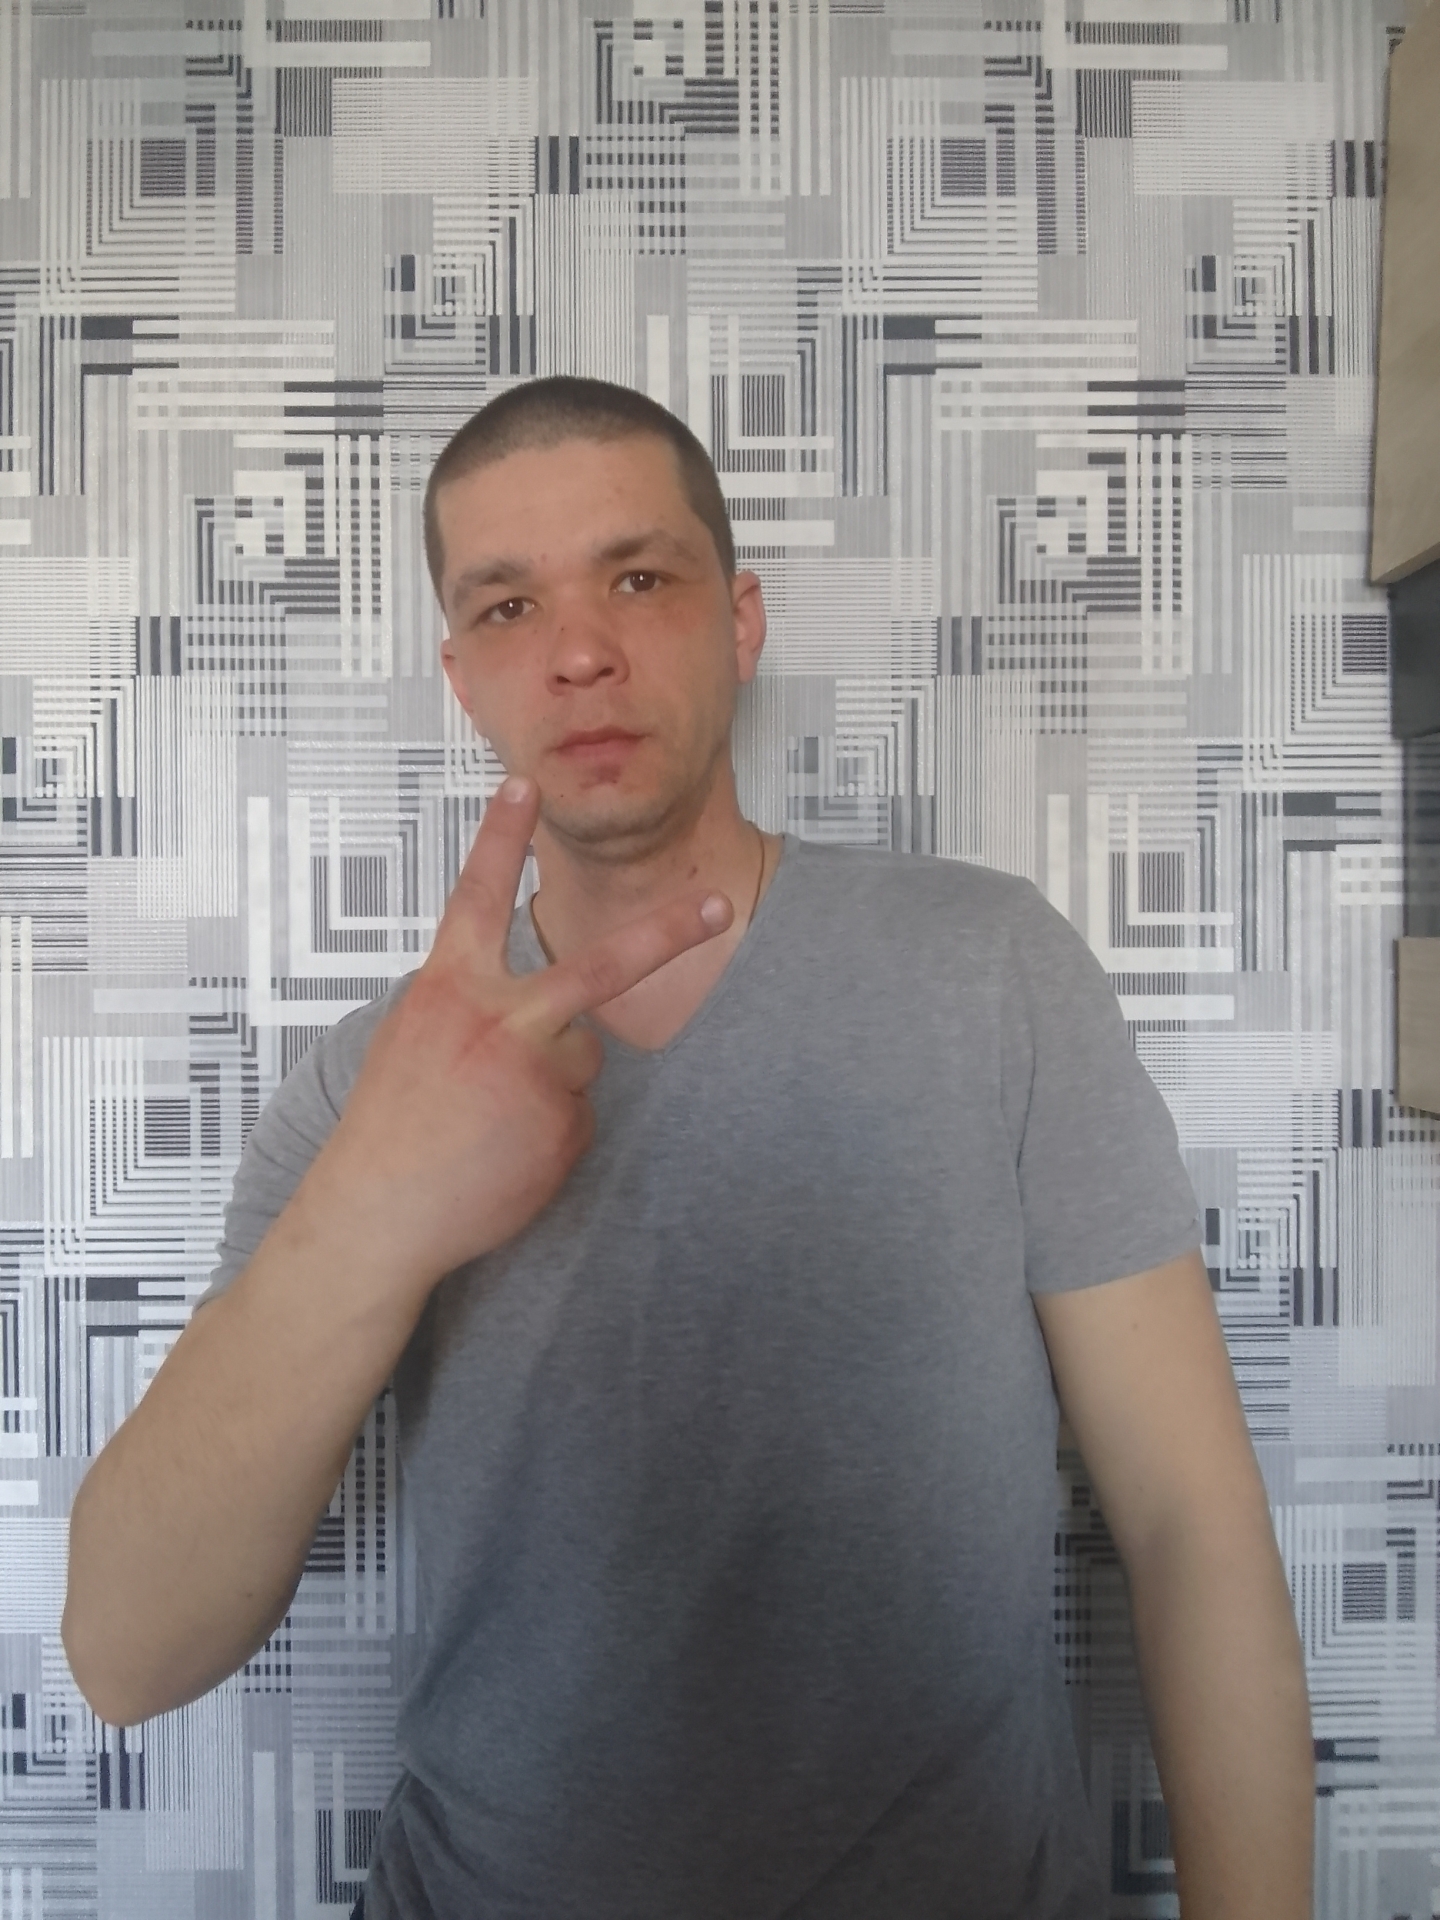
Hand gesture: peace_inverted